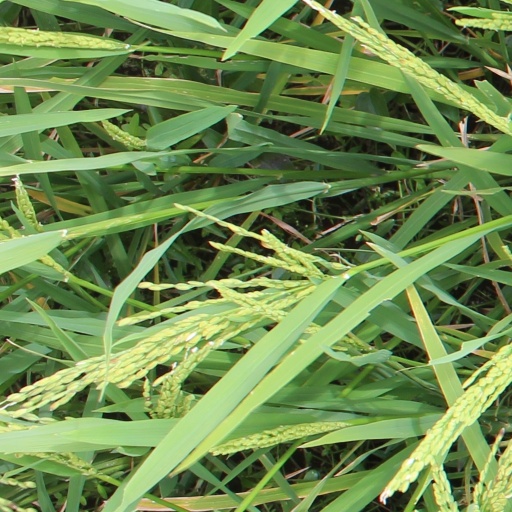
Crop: rice